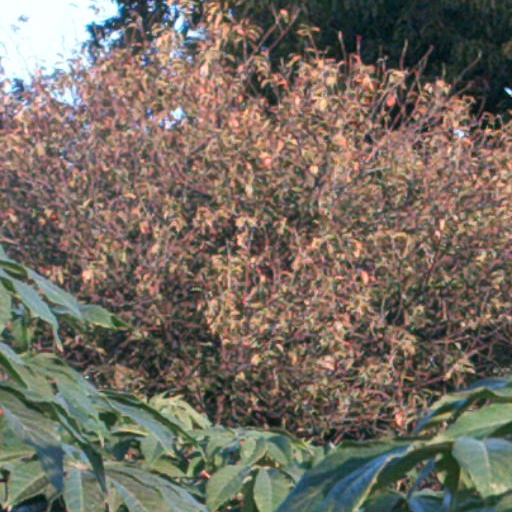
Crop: cassava